Sagene Line

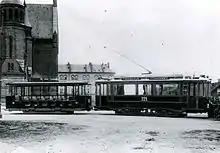
KSS tram at Sagene Church in 1912

The company's manager proposed that the Sagene Line be extended from Sagene Church through Arendalsgaten, across Bentse Bridge and Hegermannsgate to Vogts gate and terminate at Grefsen Station. This would cost half a million Norwegian krone. The project was not supported by the politicians and instead KSS extended its Grünerløkka–Torshov Line to Grefsen Station.